Charles Morgan (businessman)

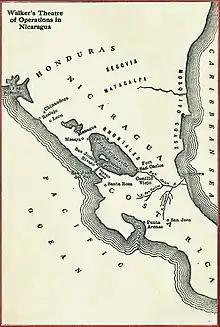
William Walker's map of Nicaragua

After the discovery of gold in California in January 1848, news emanated to the eastern United States in the last quarter of that year. With financial capital and the means of production still concentrated near the Eastern seaboard, there was demand for transportation to carry people and supplies to the Pacific coast. In January 1849, no fewer than 90 marine vessels departed eastern ports bound for California. Through mid-April 1849, the port of New York dispatched 226 California-bound vessels carrying a total of about 20,000 people.